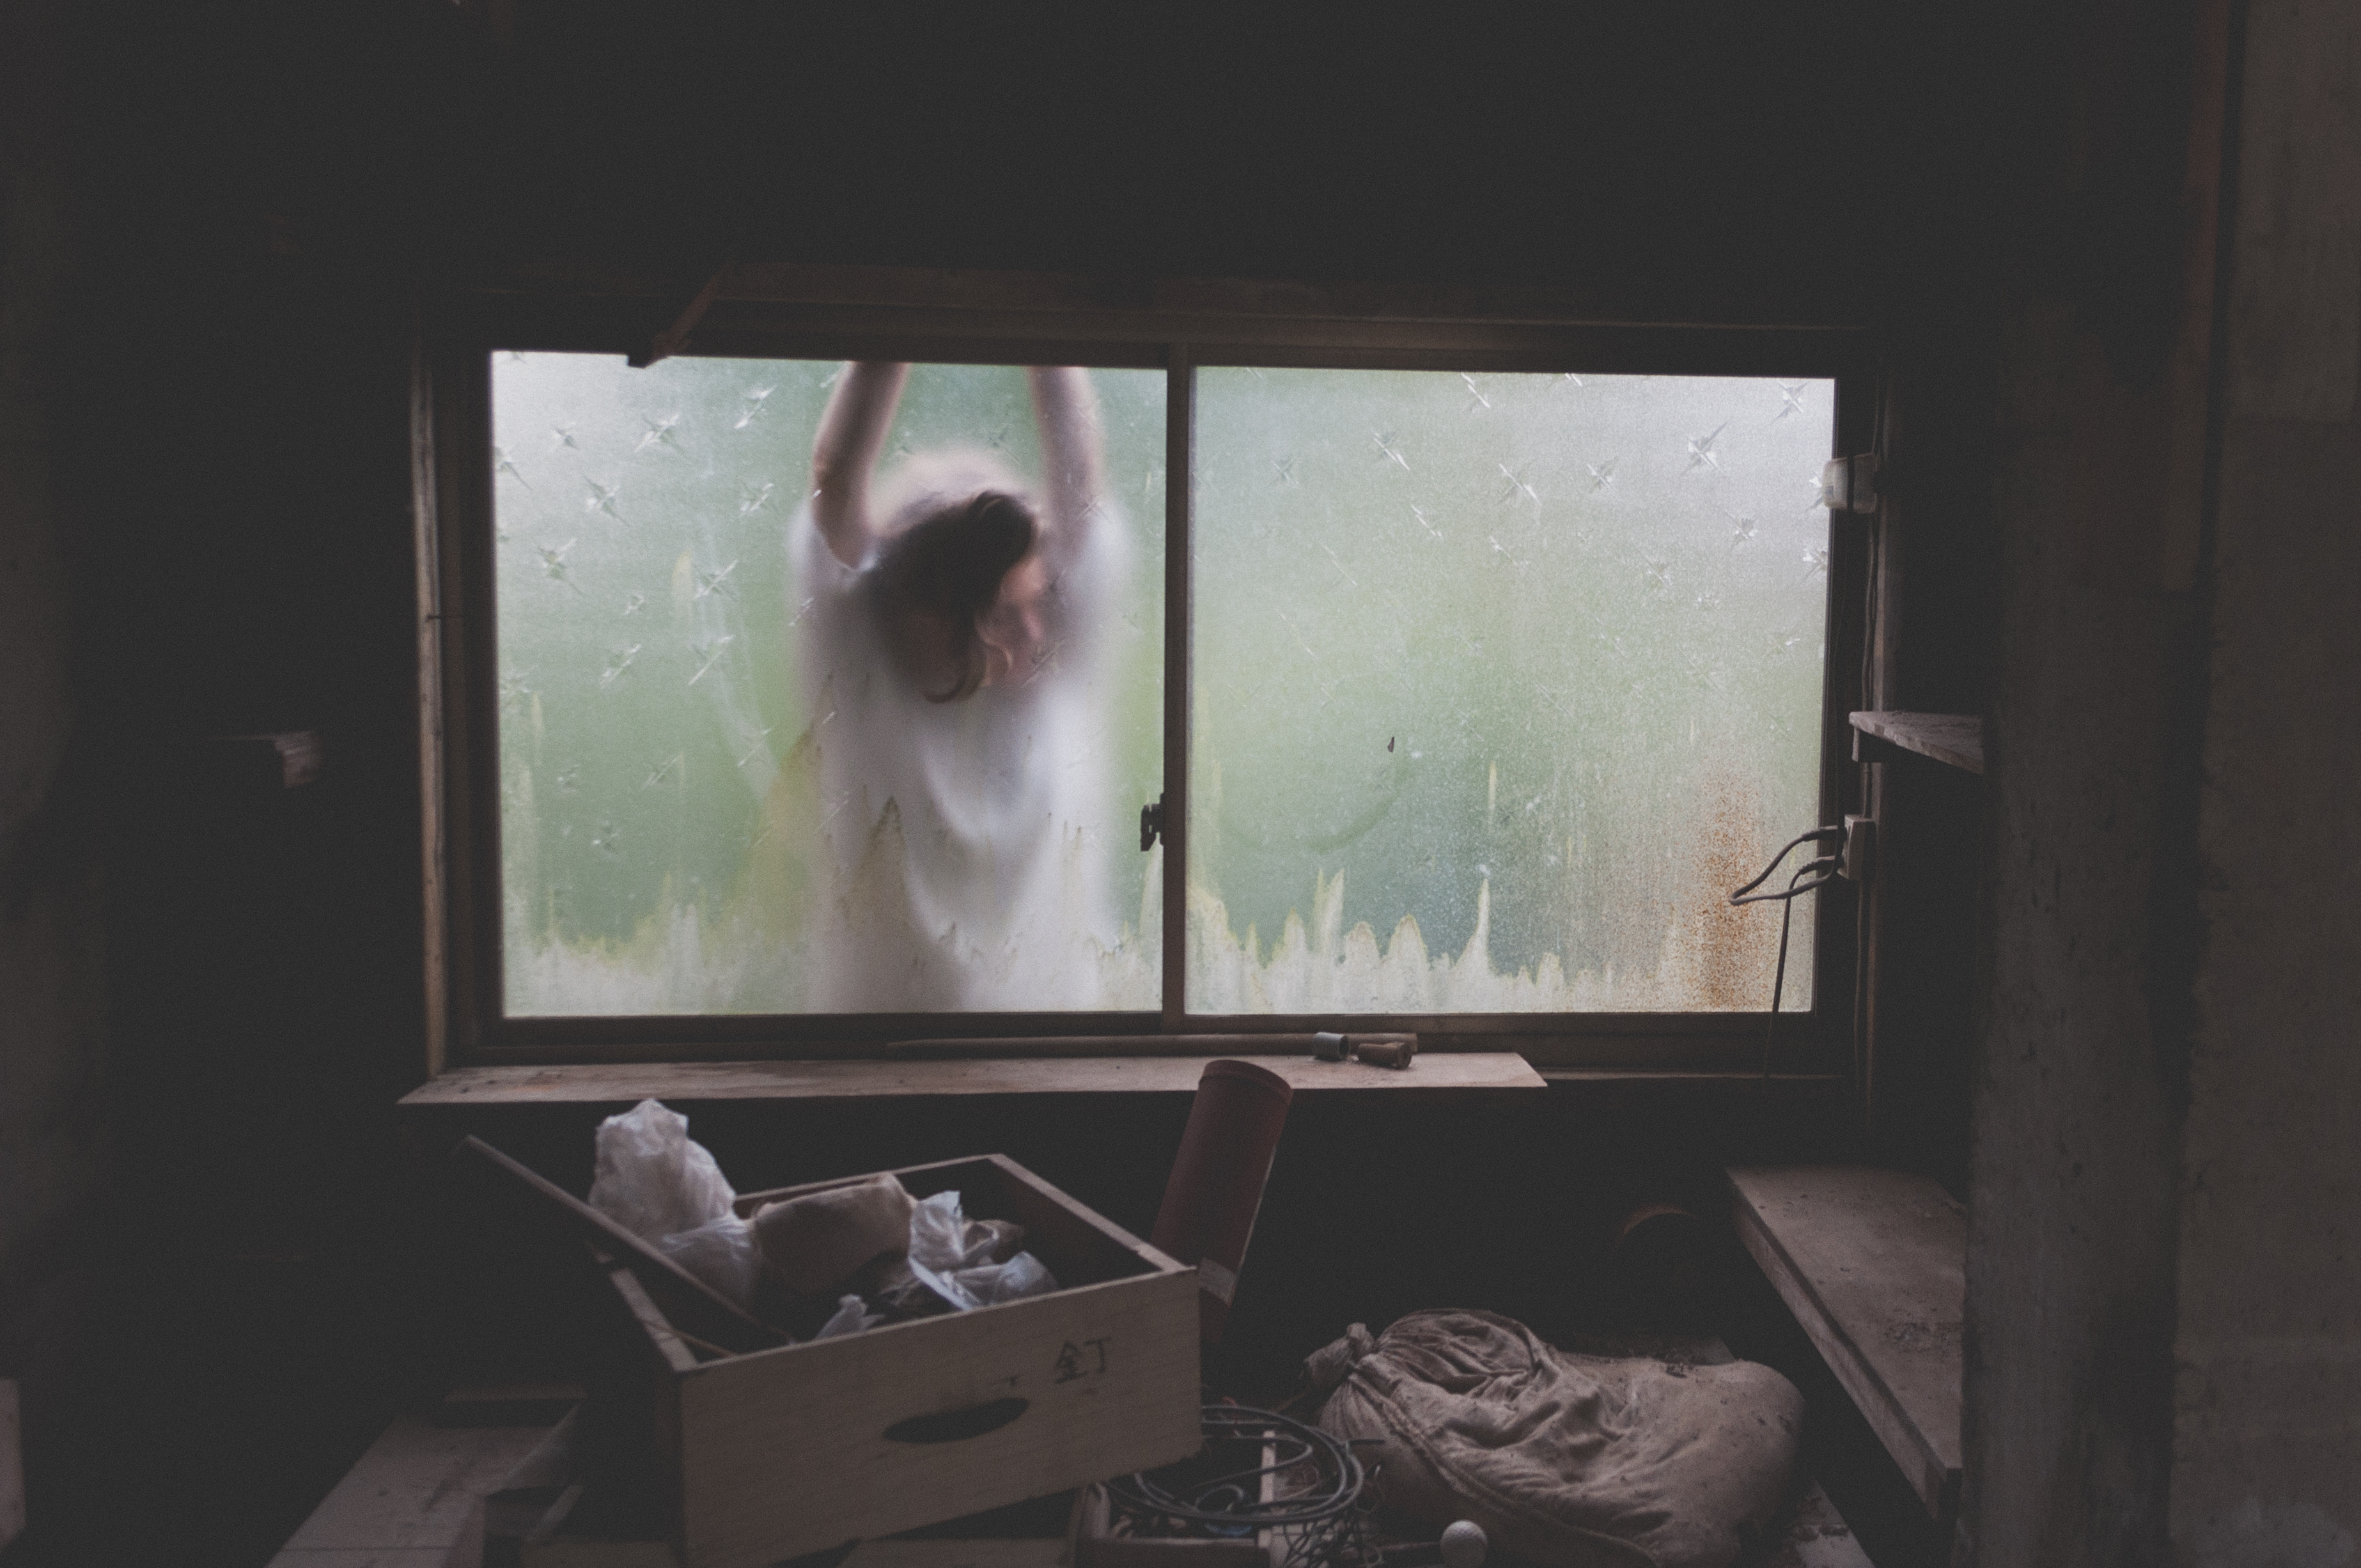
person, white, window, wall, box, room, painting, interior design, art, photograph, picture frame, image, horror, looking out, modern art, stuff, wooden crate, dirty window